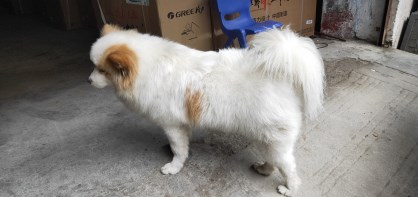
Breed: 806-n000129-papillon